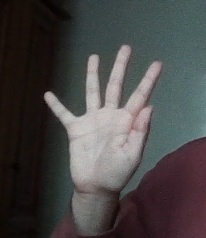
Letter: sheen